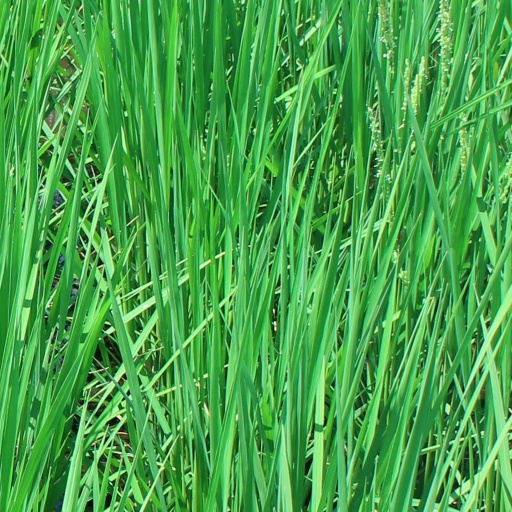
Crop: rice